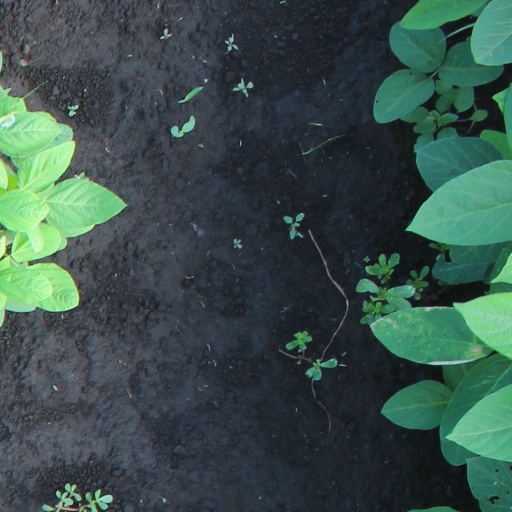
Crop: soybean